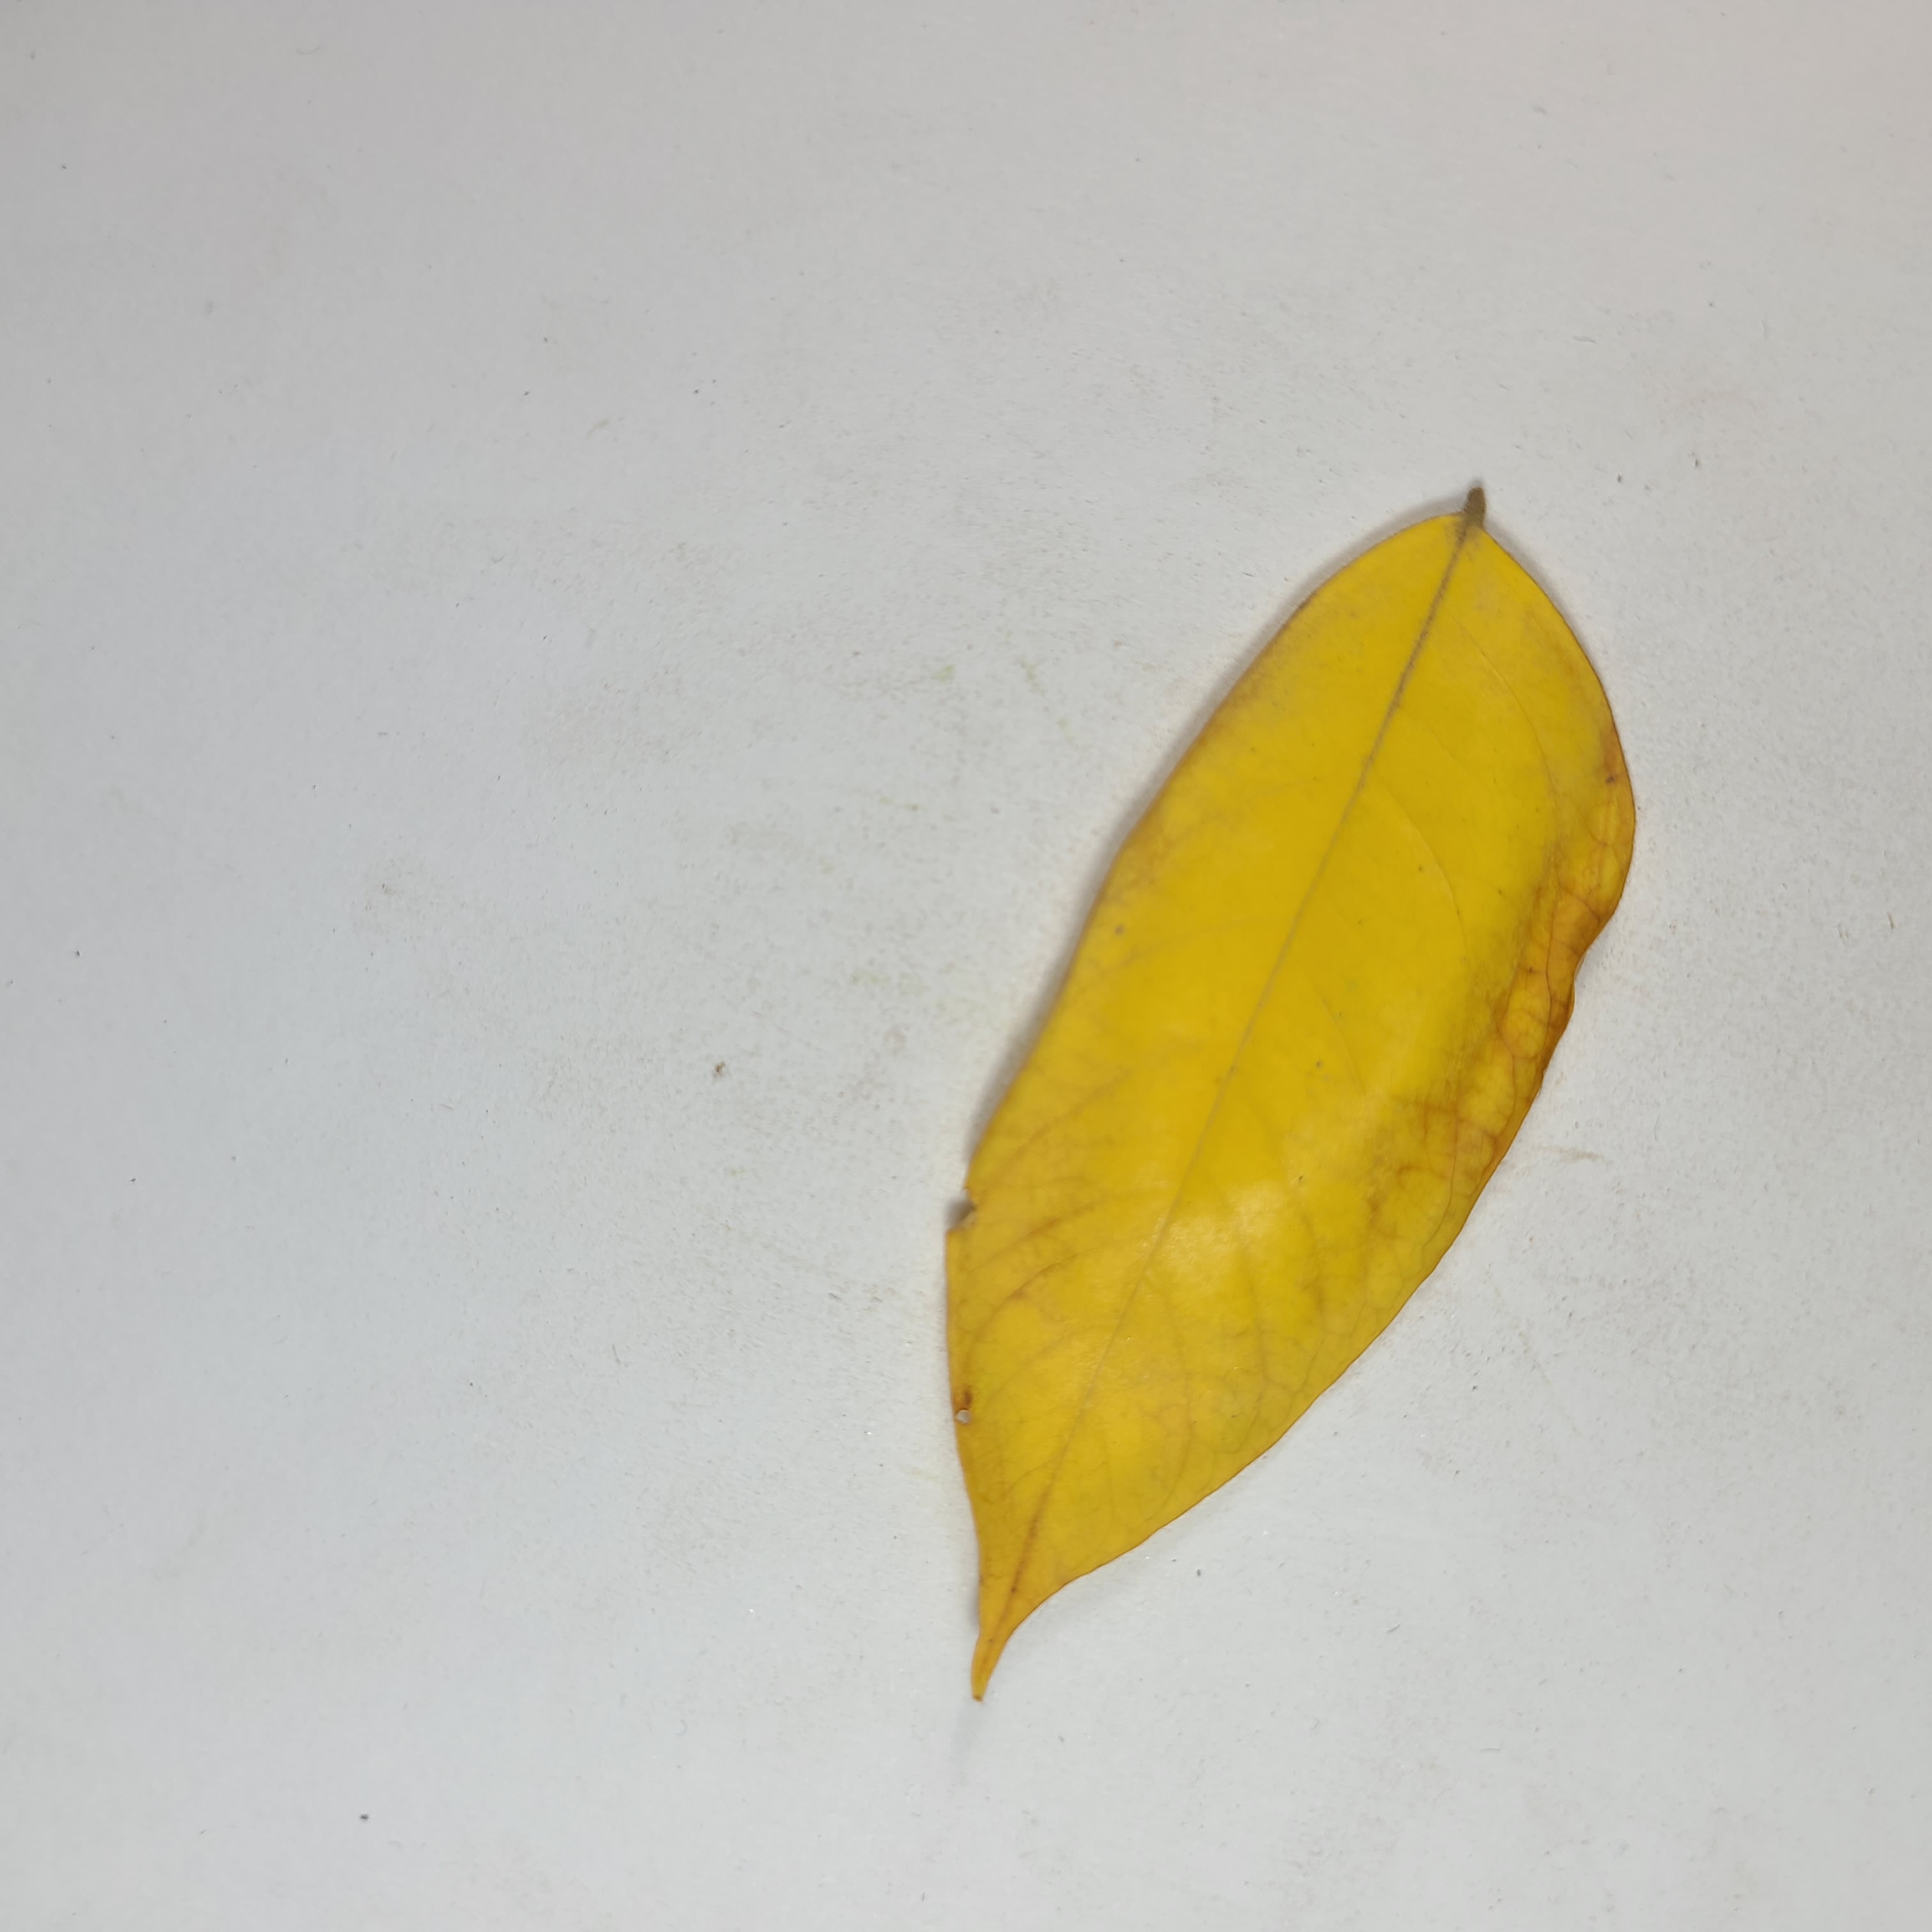
Label: Yellow Leaves